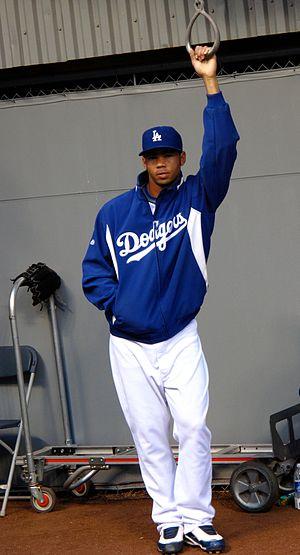
Ramón José Troncoso est un lanceur de relève droitier des Ligue majeure de baseball sous contrat avec les Dodgers de Los Angeles.